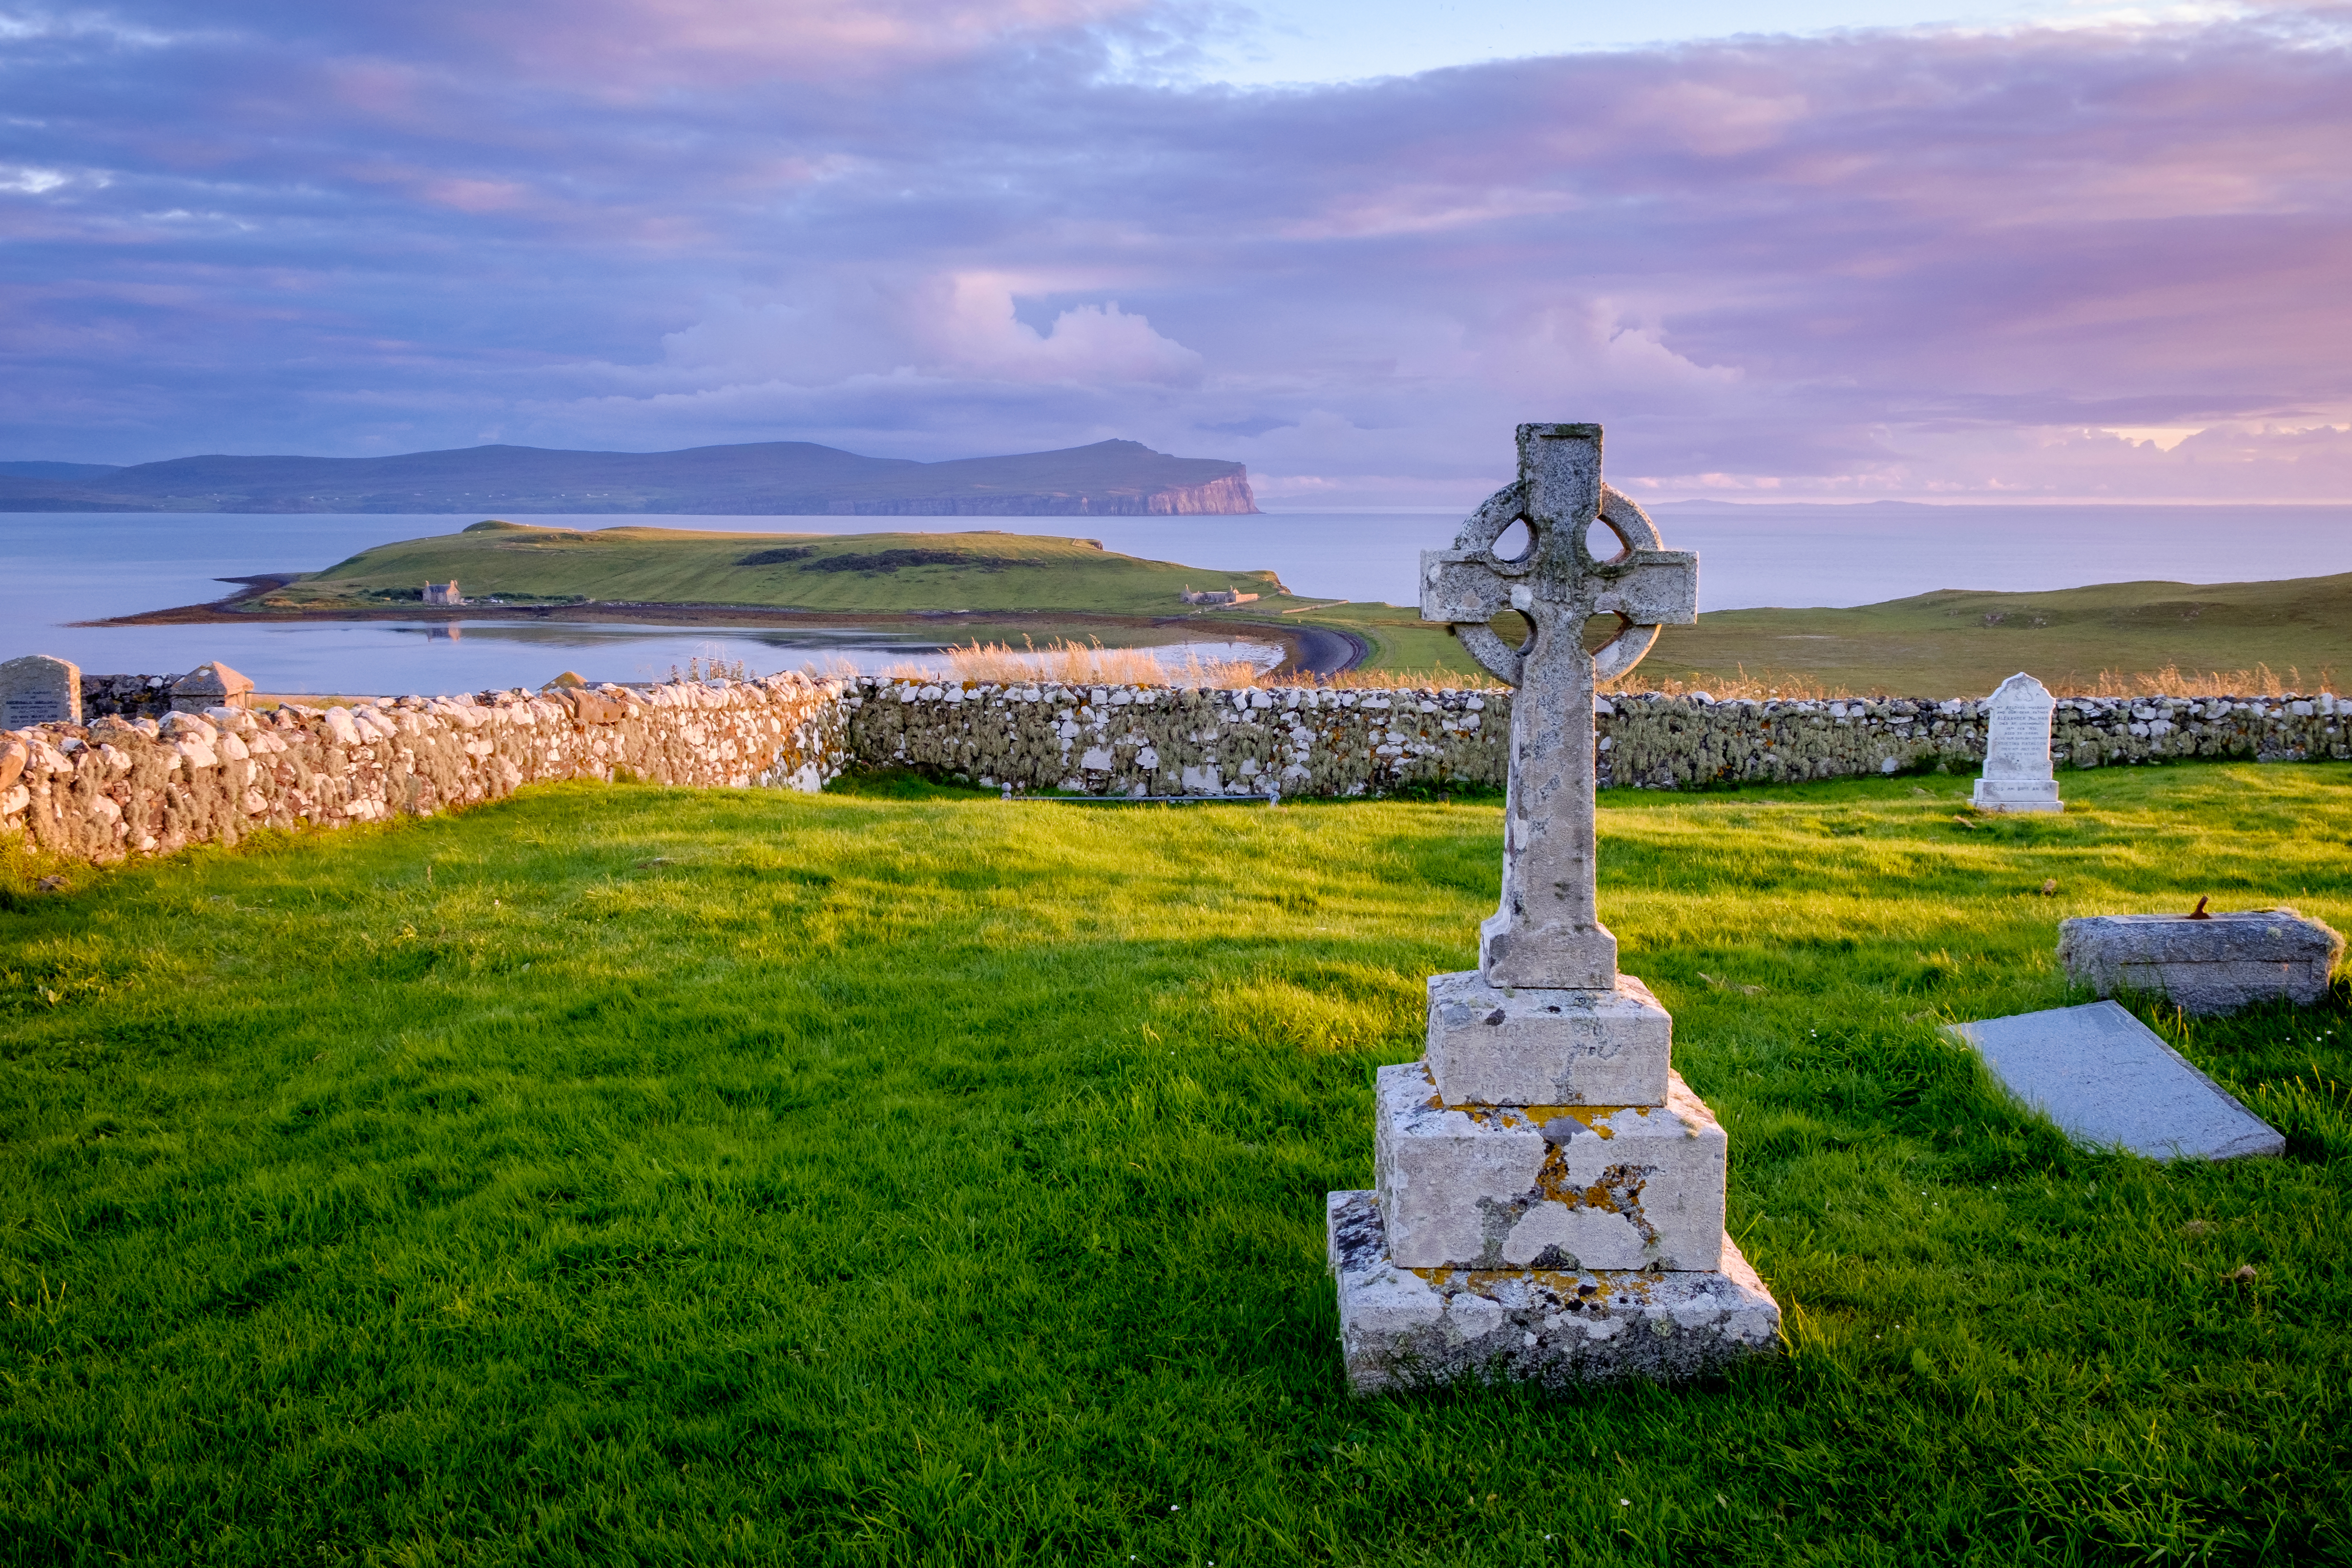
landscape, sea, coast, grass, rock, hill, tower, landmark, terrain, rural area